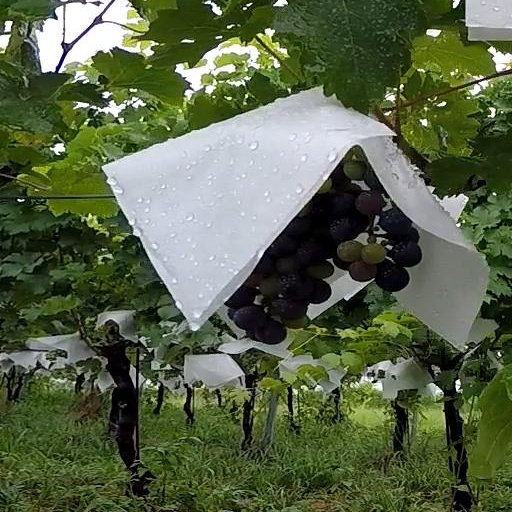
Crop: grape